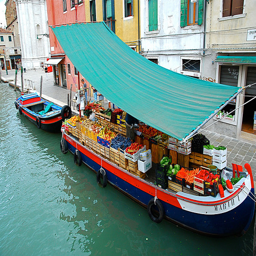
Boat market sitting on the side of a street.
A large boat filled with supplies siting on a river.
A large inflatable boat is stocked with groceries.
a covered boat full of vegetables and fruits sitting in the water
A boat is docked in the water near a row of buildings.